Serbia Broadband

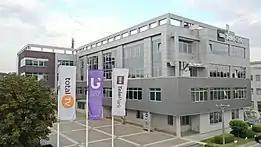

The Serbia Broadband company – SBB – was formed in 2002 through the merger of KDS d.o.o Kragujevac, Telefonija Belgrade cable system, Media Plus Novi Sad, YU VOD Nis and a number of small operators.